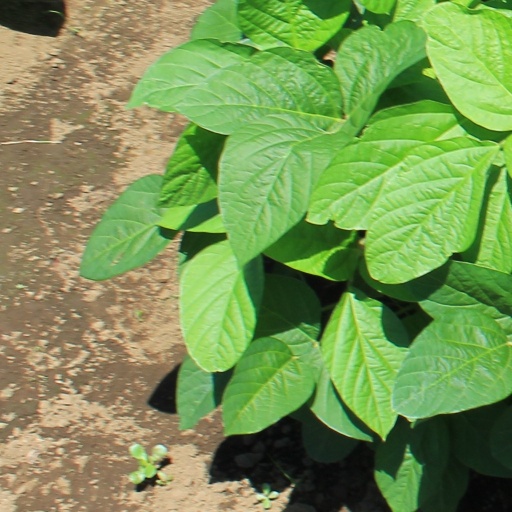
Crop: soybean